Yalta European Strategy

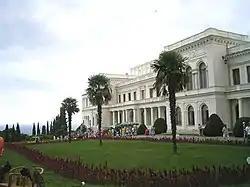
Livadia Palace near Yalta, Crimea, Ukraine

2004 – Ukrainian businessman and philanthropist Viktor Pinchuk gathered about 30 European leaders at the first Yalta European Seminar to discuss the prospects for Ukraine's accession to the EU. Following the seminar, an independent philanthropic foundation, the Yalta European Strategy (YES), was established in Ukraine.